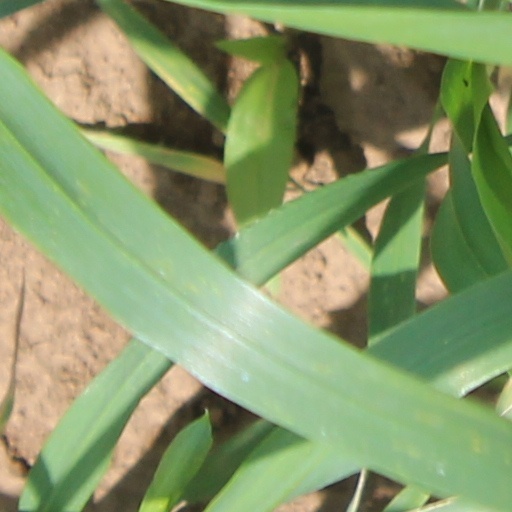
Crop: wheat